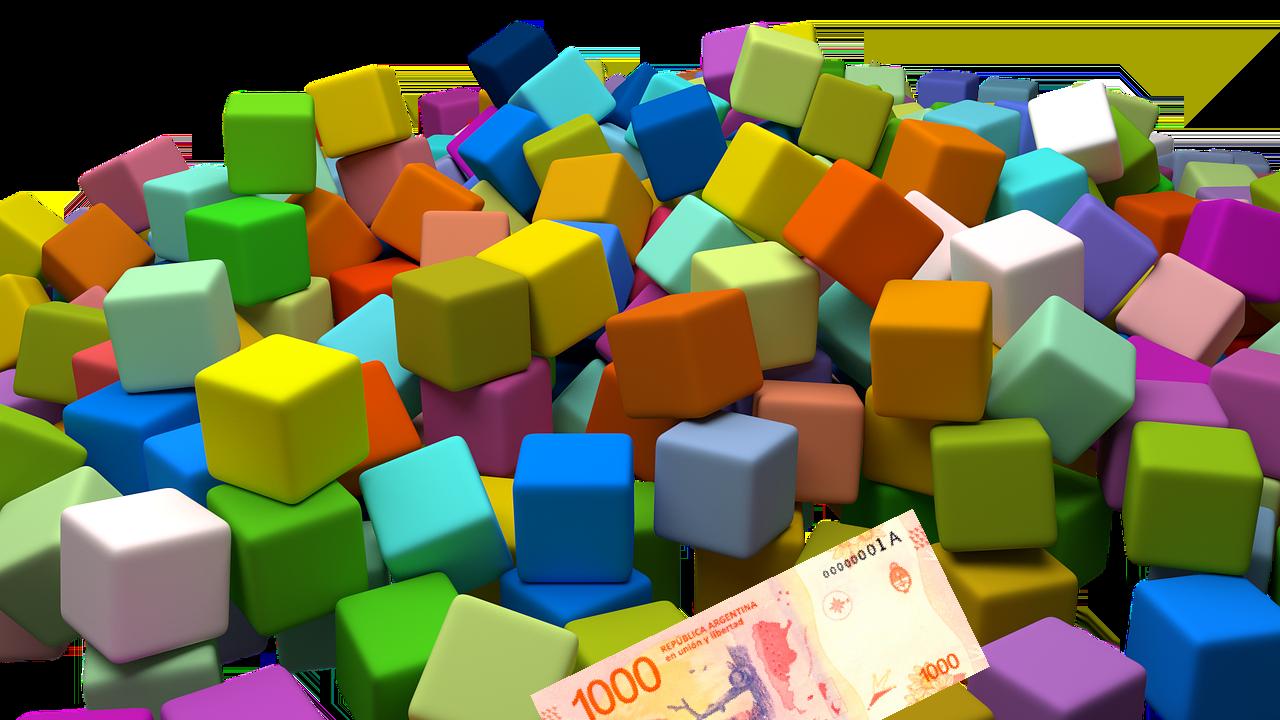
Denominación: 1000